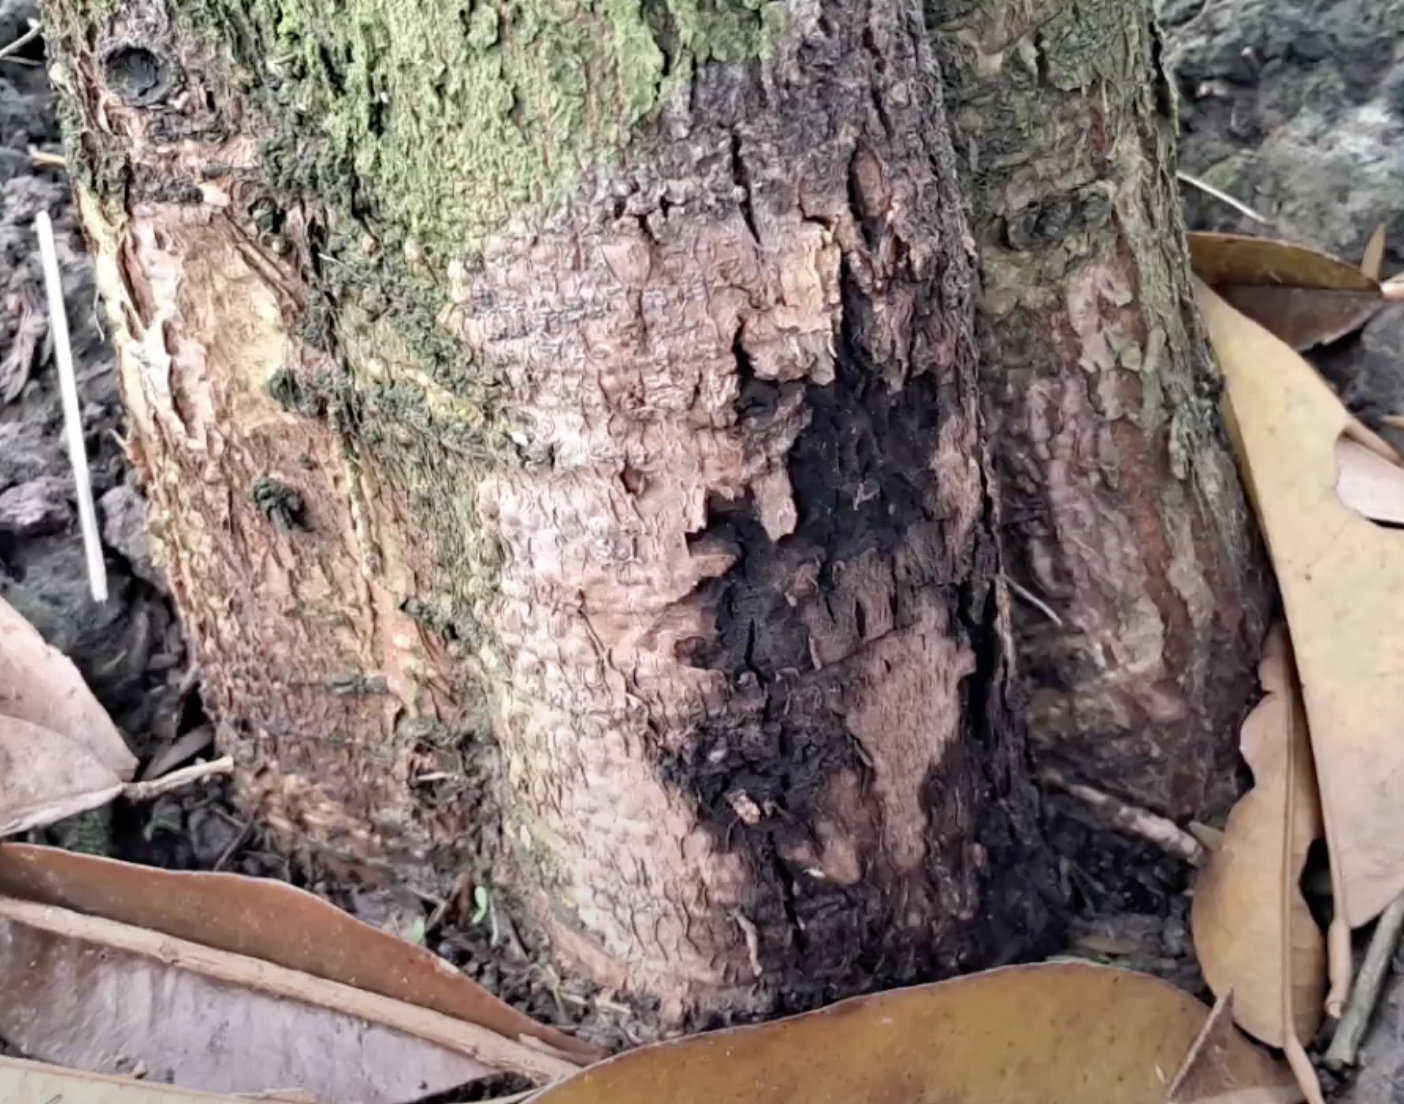
Label: stem_cracking_ gummosis